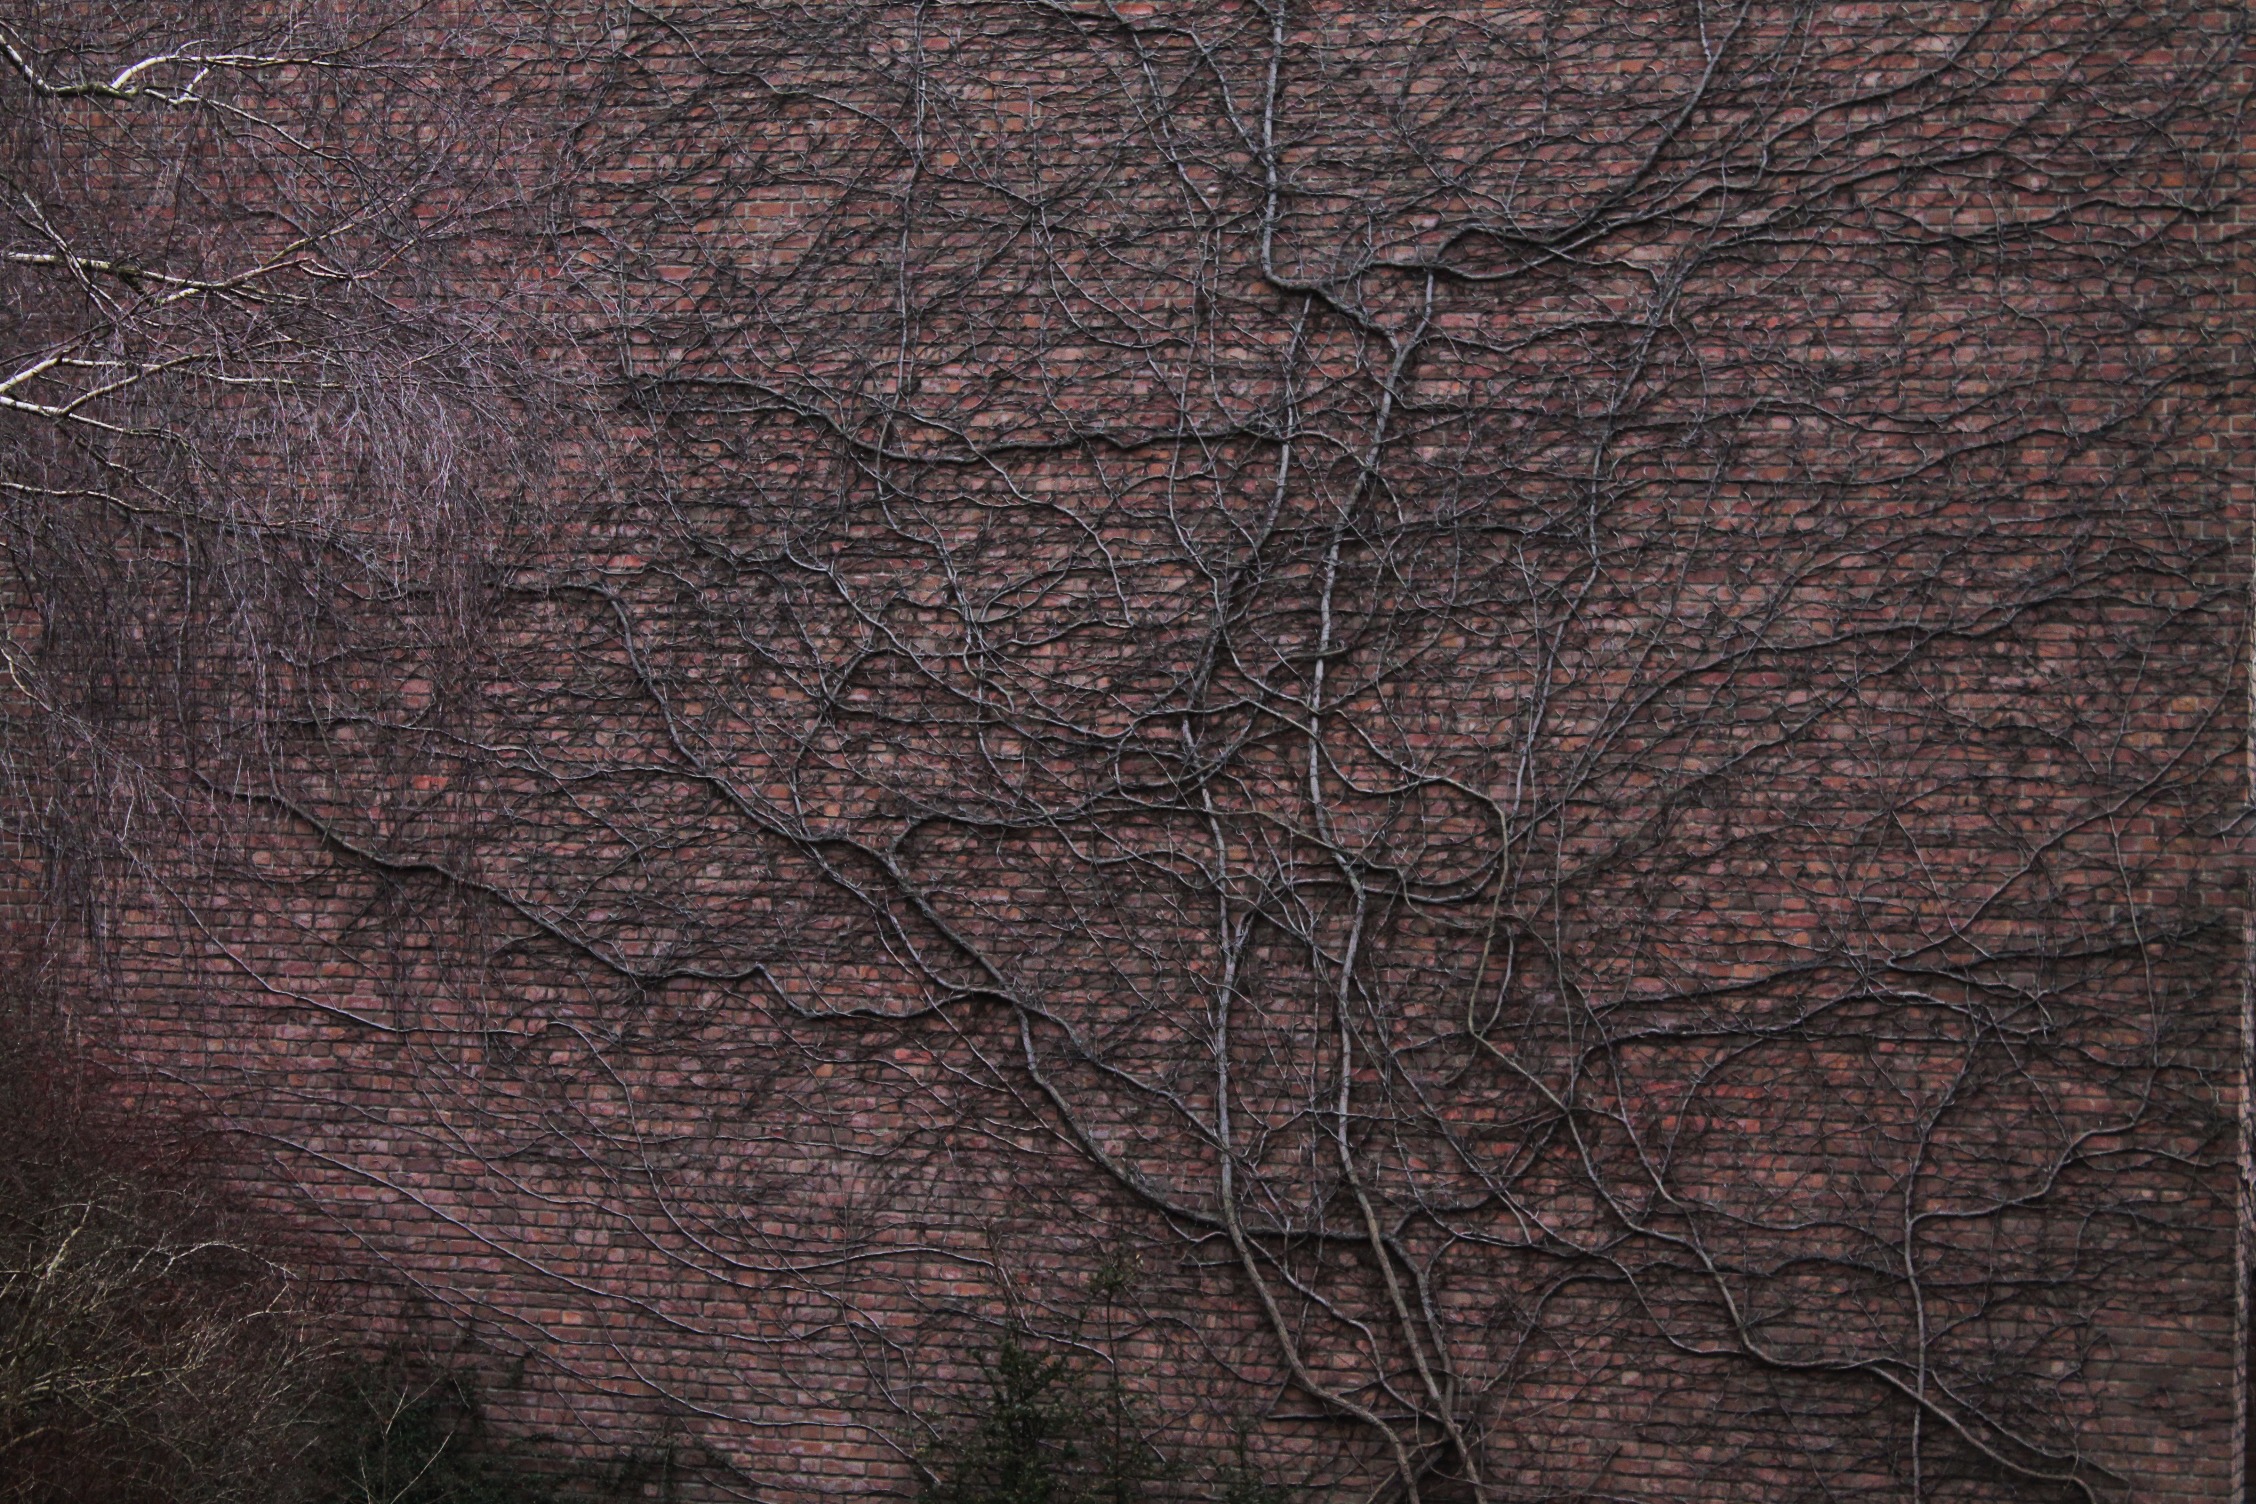
tree, rock, branch, wood, texture, trunk, wall, soil, facade, material, background, tree roots, entwine, flooring, woody plant